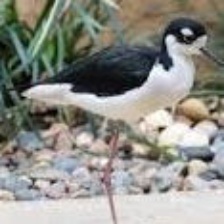
Species: BLACK NECKED STILT
Scientific name: HIMANTOPUS MEXICANUS